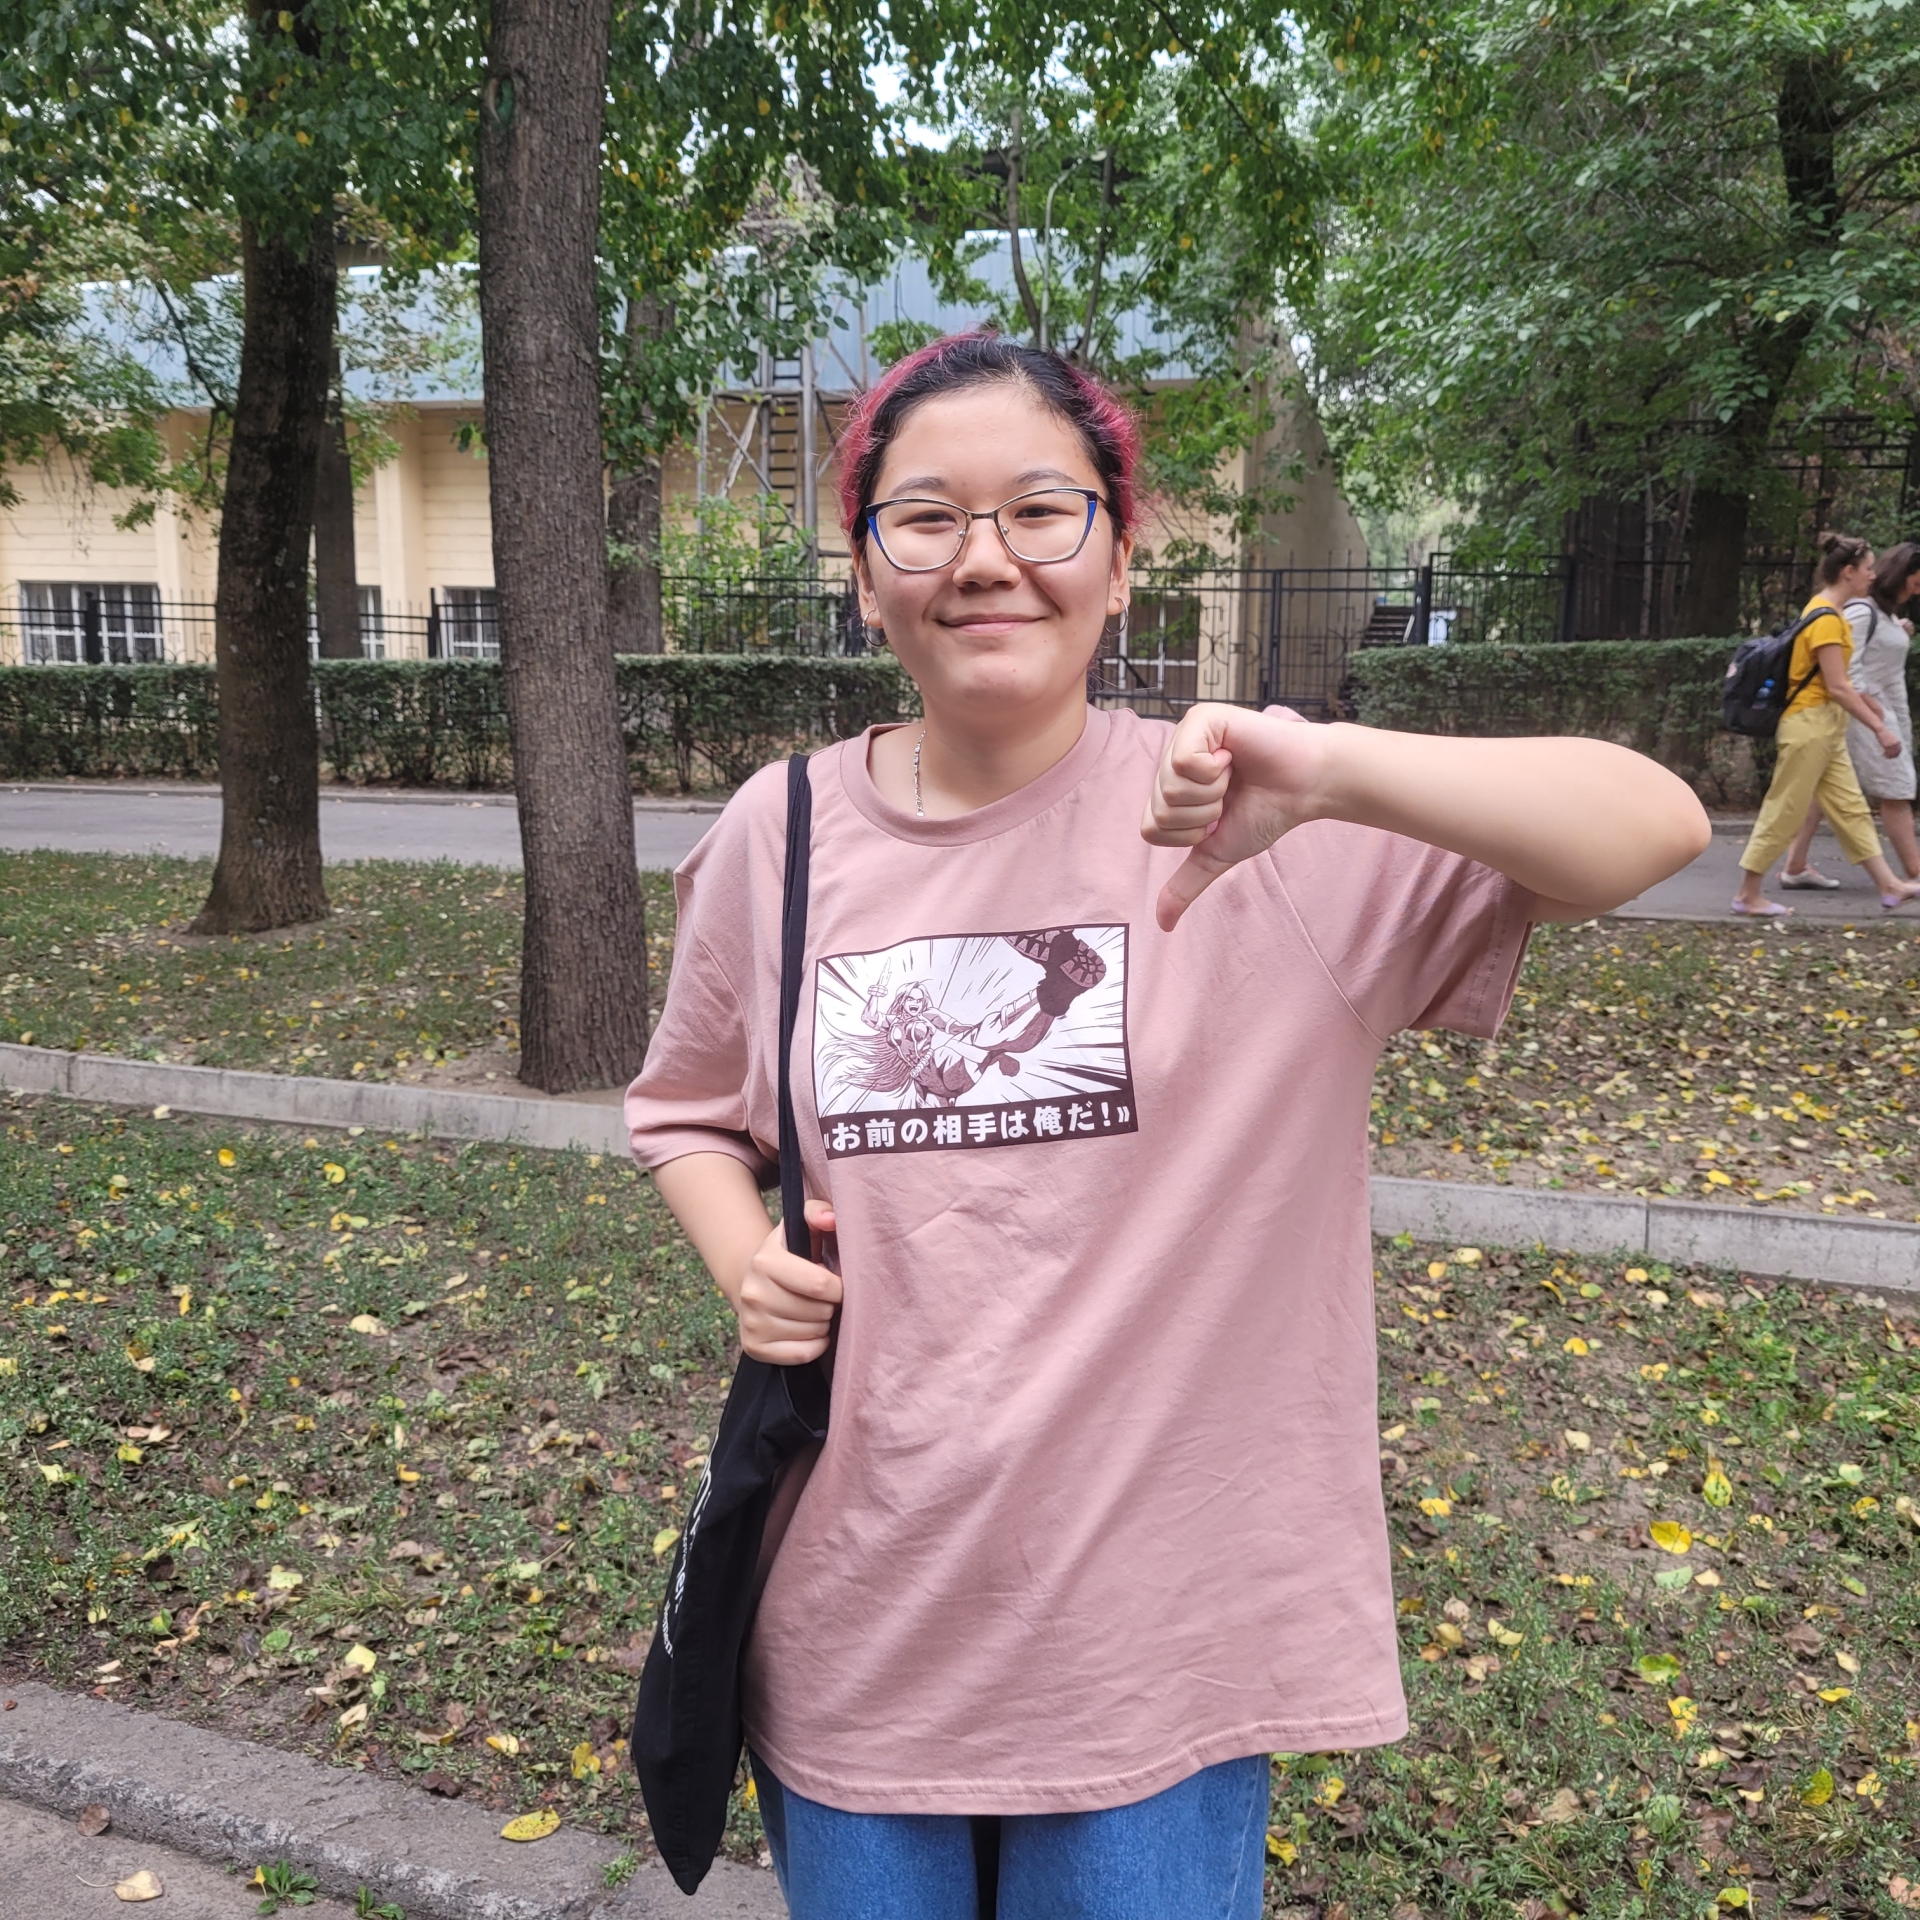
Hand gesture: dislike